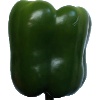
Label: Pepper Green 1